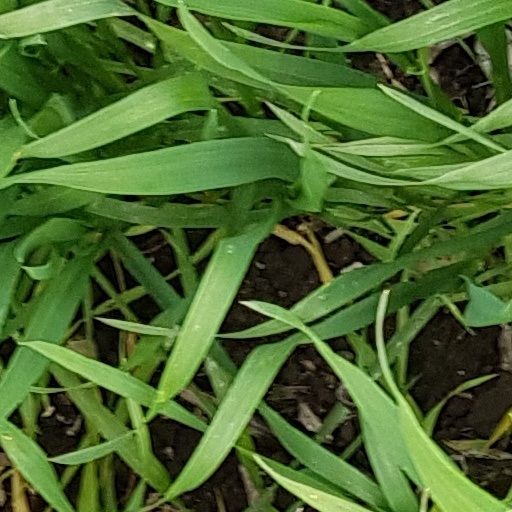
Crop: wheat